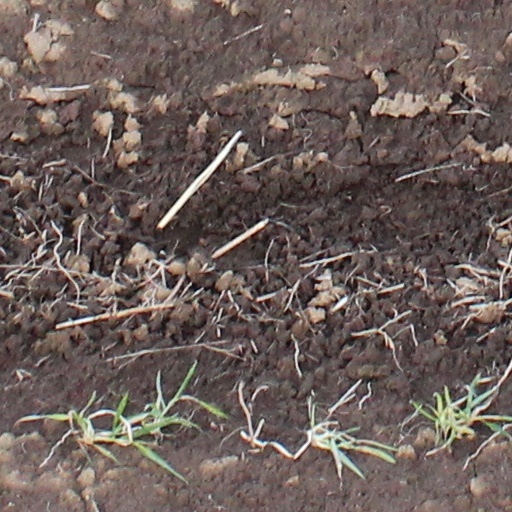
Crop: wheat